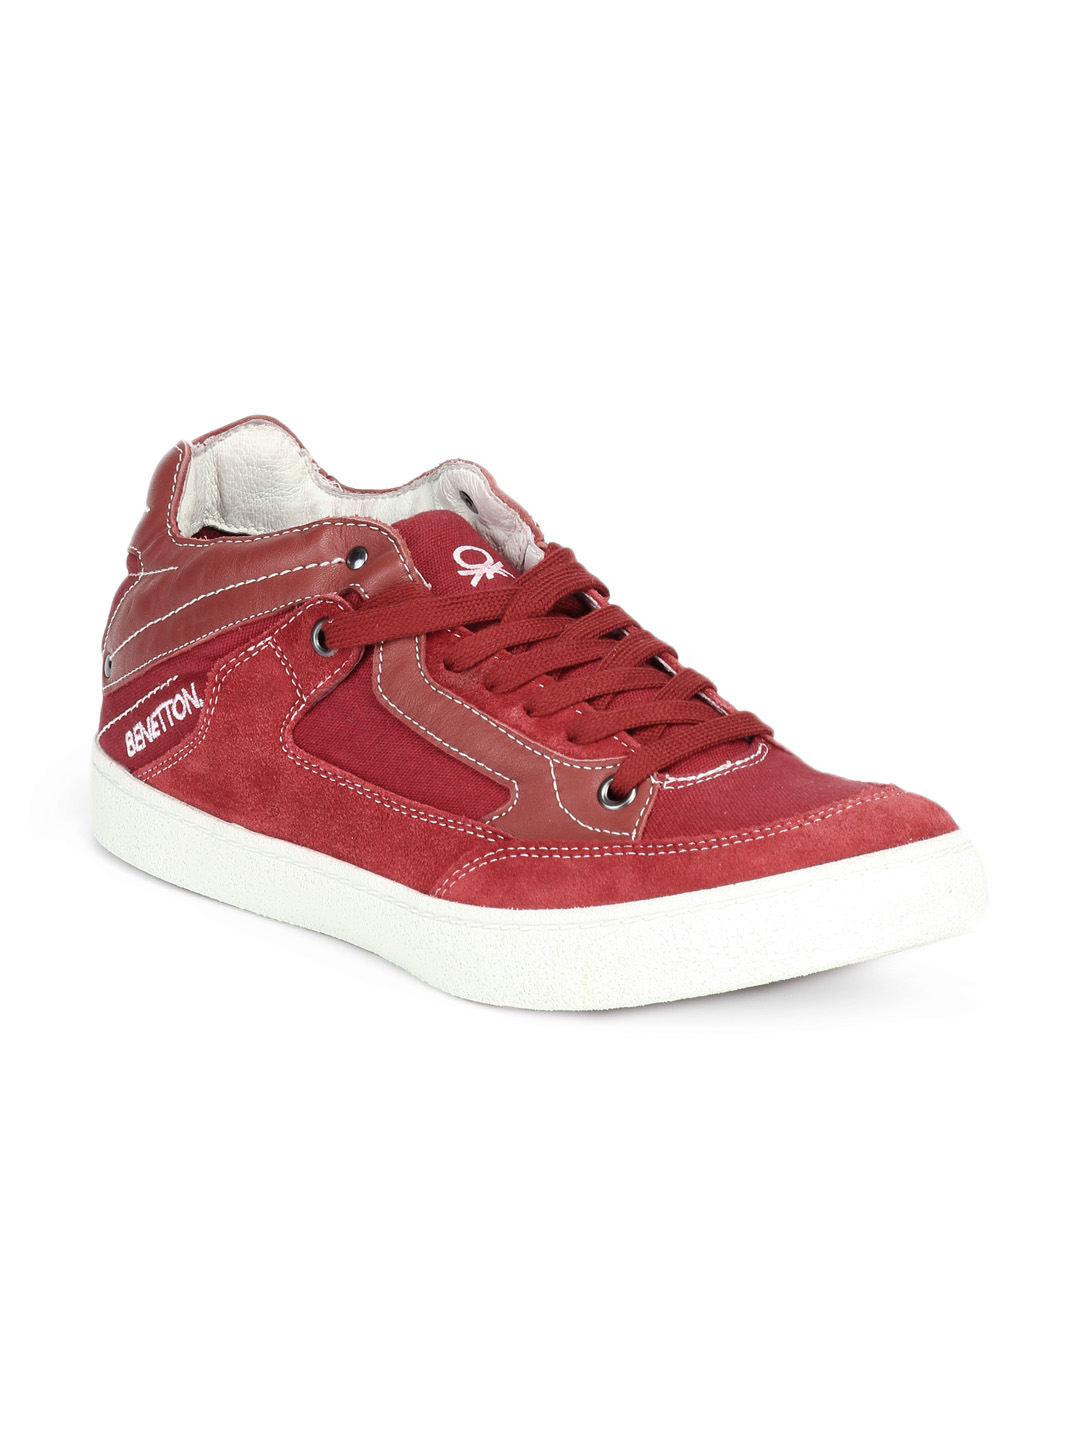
United Colors of Benetton Men Red Shoes
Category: Footwear / Shoes / Casual Shoes
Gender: Men
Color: Red
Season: Summer 2012
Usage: Casual